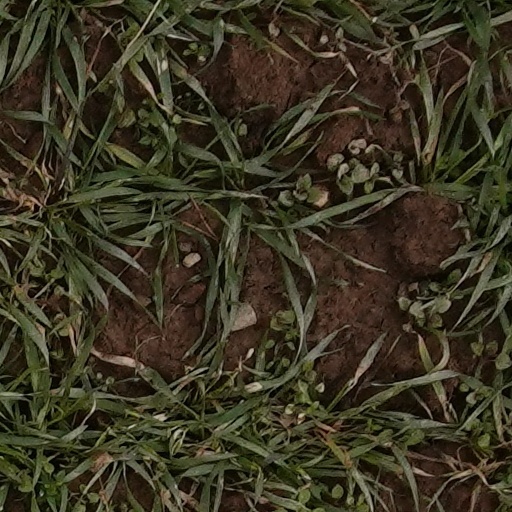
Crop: wheat